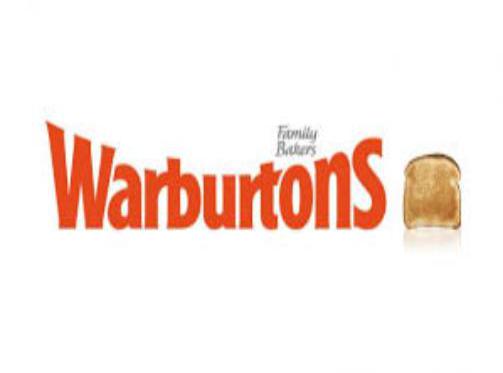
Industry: Food